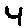
Label: 4